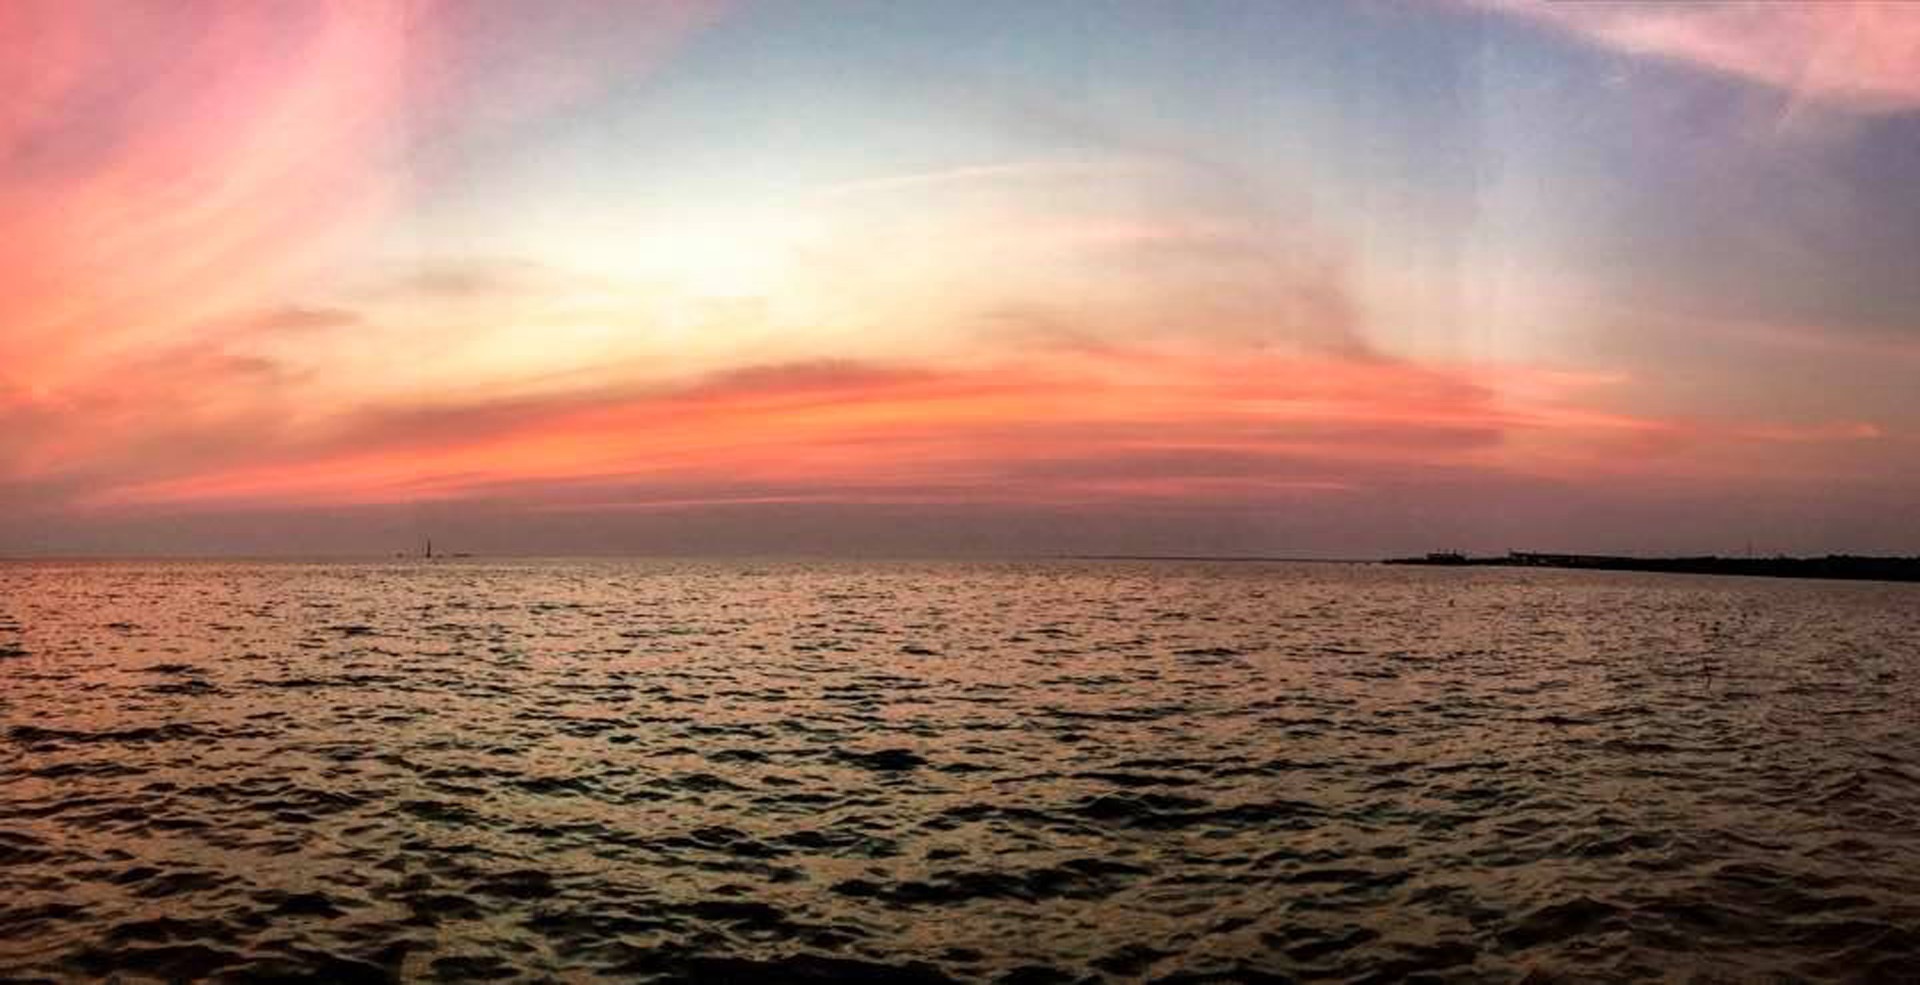
beach, sea, coast, ocean, horizon, cloud, sky, sun, sunrise, sunset, sunlight, morning, shore, wave, view, dawn, dusk, evening, afterglow, wind wave, pu